2008 Pittsburgh Steelers season

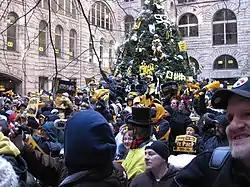
January 16, 2009 Steelers rally at Allegheny County Courthouse before the game

Pittsburgh hosted the Baltimore Ravens—who defeated the Miami Dolphins and Tennessee Titans in the Wild Card and Divisional rounds respectively—for the AFC Championship Game. During the week before the game, Pittsburgh mayor Luke Ravenstahl temporarily changed his name to Luke Steelerstahl in order to remove the "Raven". Though the change was not official the mayor did comment that "As soon as [he] heard [the idea], [he] thought it was a great idea."